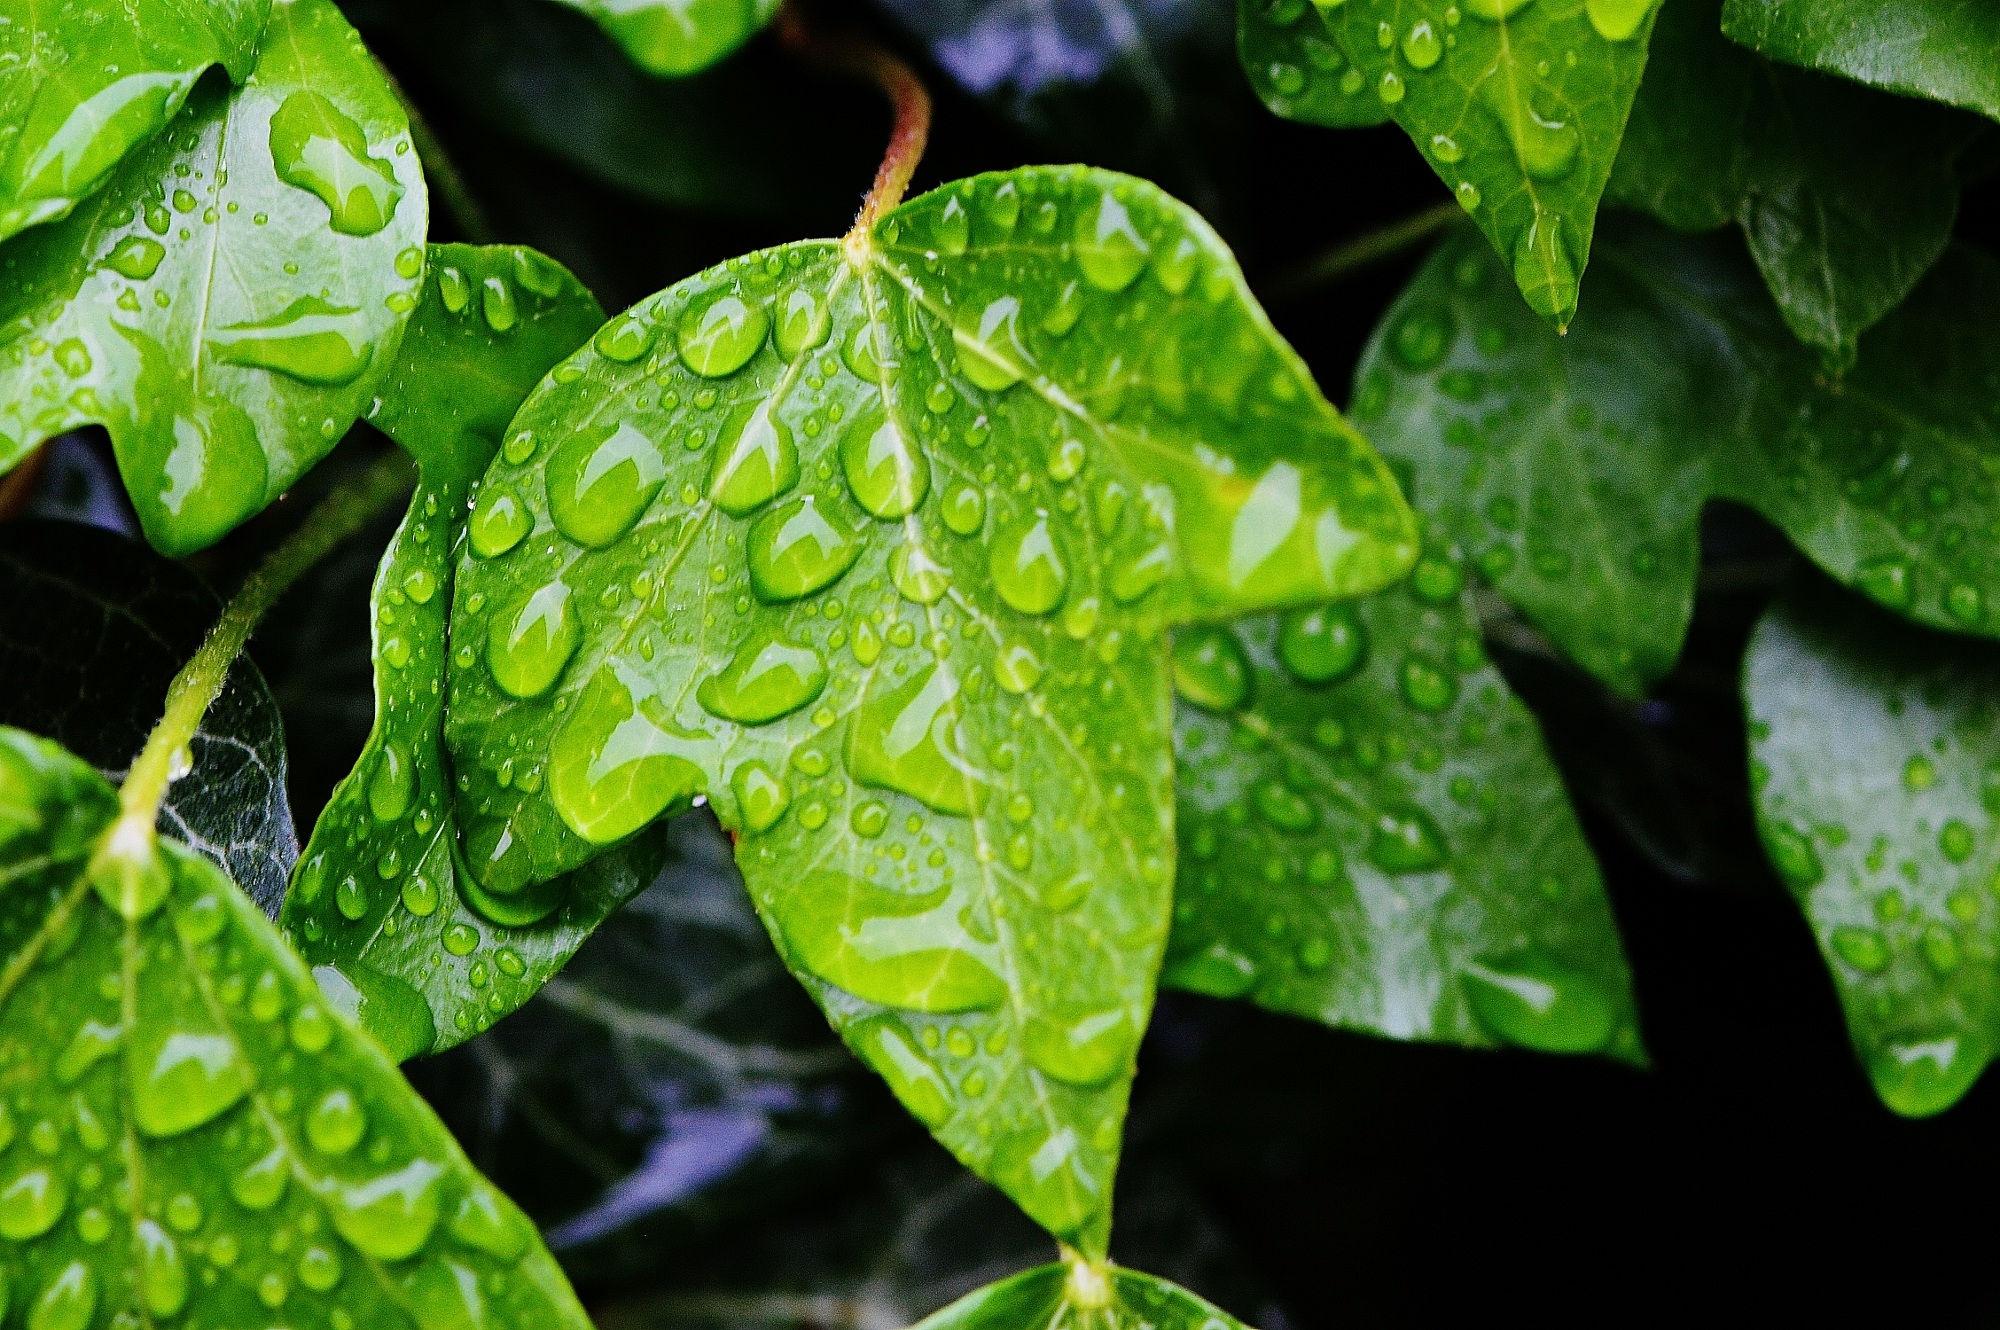
nature, plant, rain, leaf, flower, food, green, produce, vegetable, ivy, botany, climber, flora, drip, close up, drop of water, macro photography, flowering plant, ivy leaf, annual plant, land plant